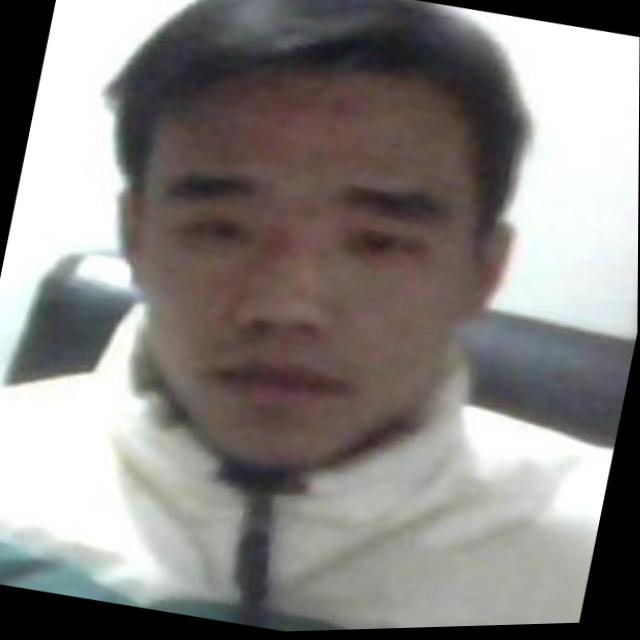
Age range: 21-44